Reverse arms

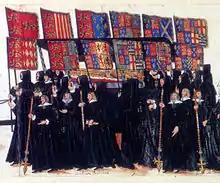
Gentlemen Pensioners pictured with their axes reversed, walking alongside the coffin at the State Funeral of Elizabeth I, 1603.

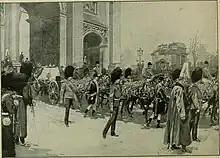
The funeral of Queen Victoria. At left, guardsmen (including an officer with sword) rest on arms reversed

Reverse arms is a marching movement in which the weapon is held reversed (pointing backwards) as a mark of respect or mourning. Rest on arms is a similar position for use when halted in which the weapon is rested pointed to the ground (as opposed to upwards as when stood at attention for example). The practice is said to have originated in Ancient Greece, though the earliest documented cases are from descriptions of 16th-century military funerals. It is known that a New Model Army soldier carried out the movement at the execution of Charles I and was later punished for rendering such an honour to the king. A unique reverse arms drill was devised as a special sign of respect for the 1722 funeral of John Churchill, 1st Duke of Marlborough at Westminster Abbey. This drill became the basis for the modern-day movements. The drill was known in former times as "club arms" (for reverse arms) and "mourn arms" (for rest on arms reversed).